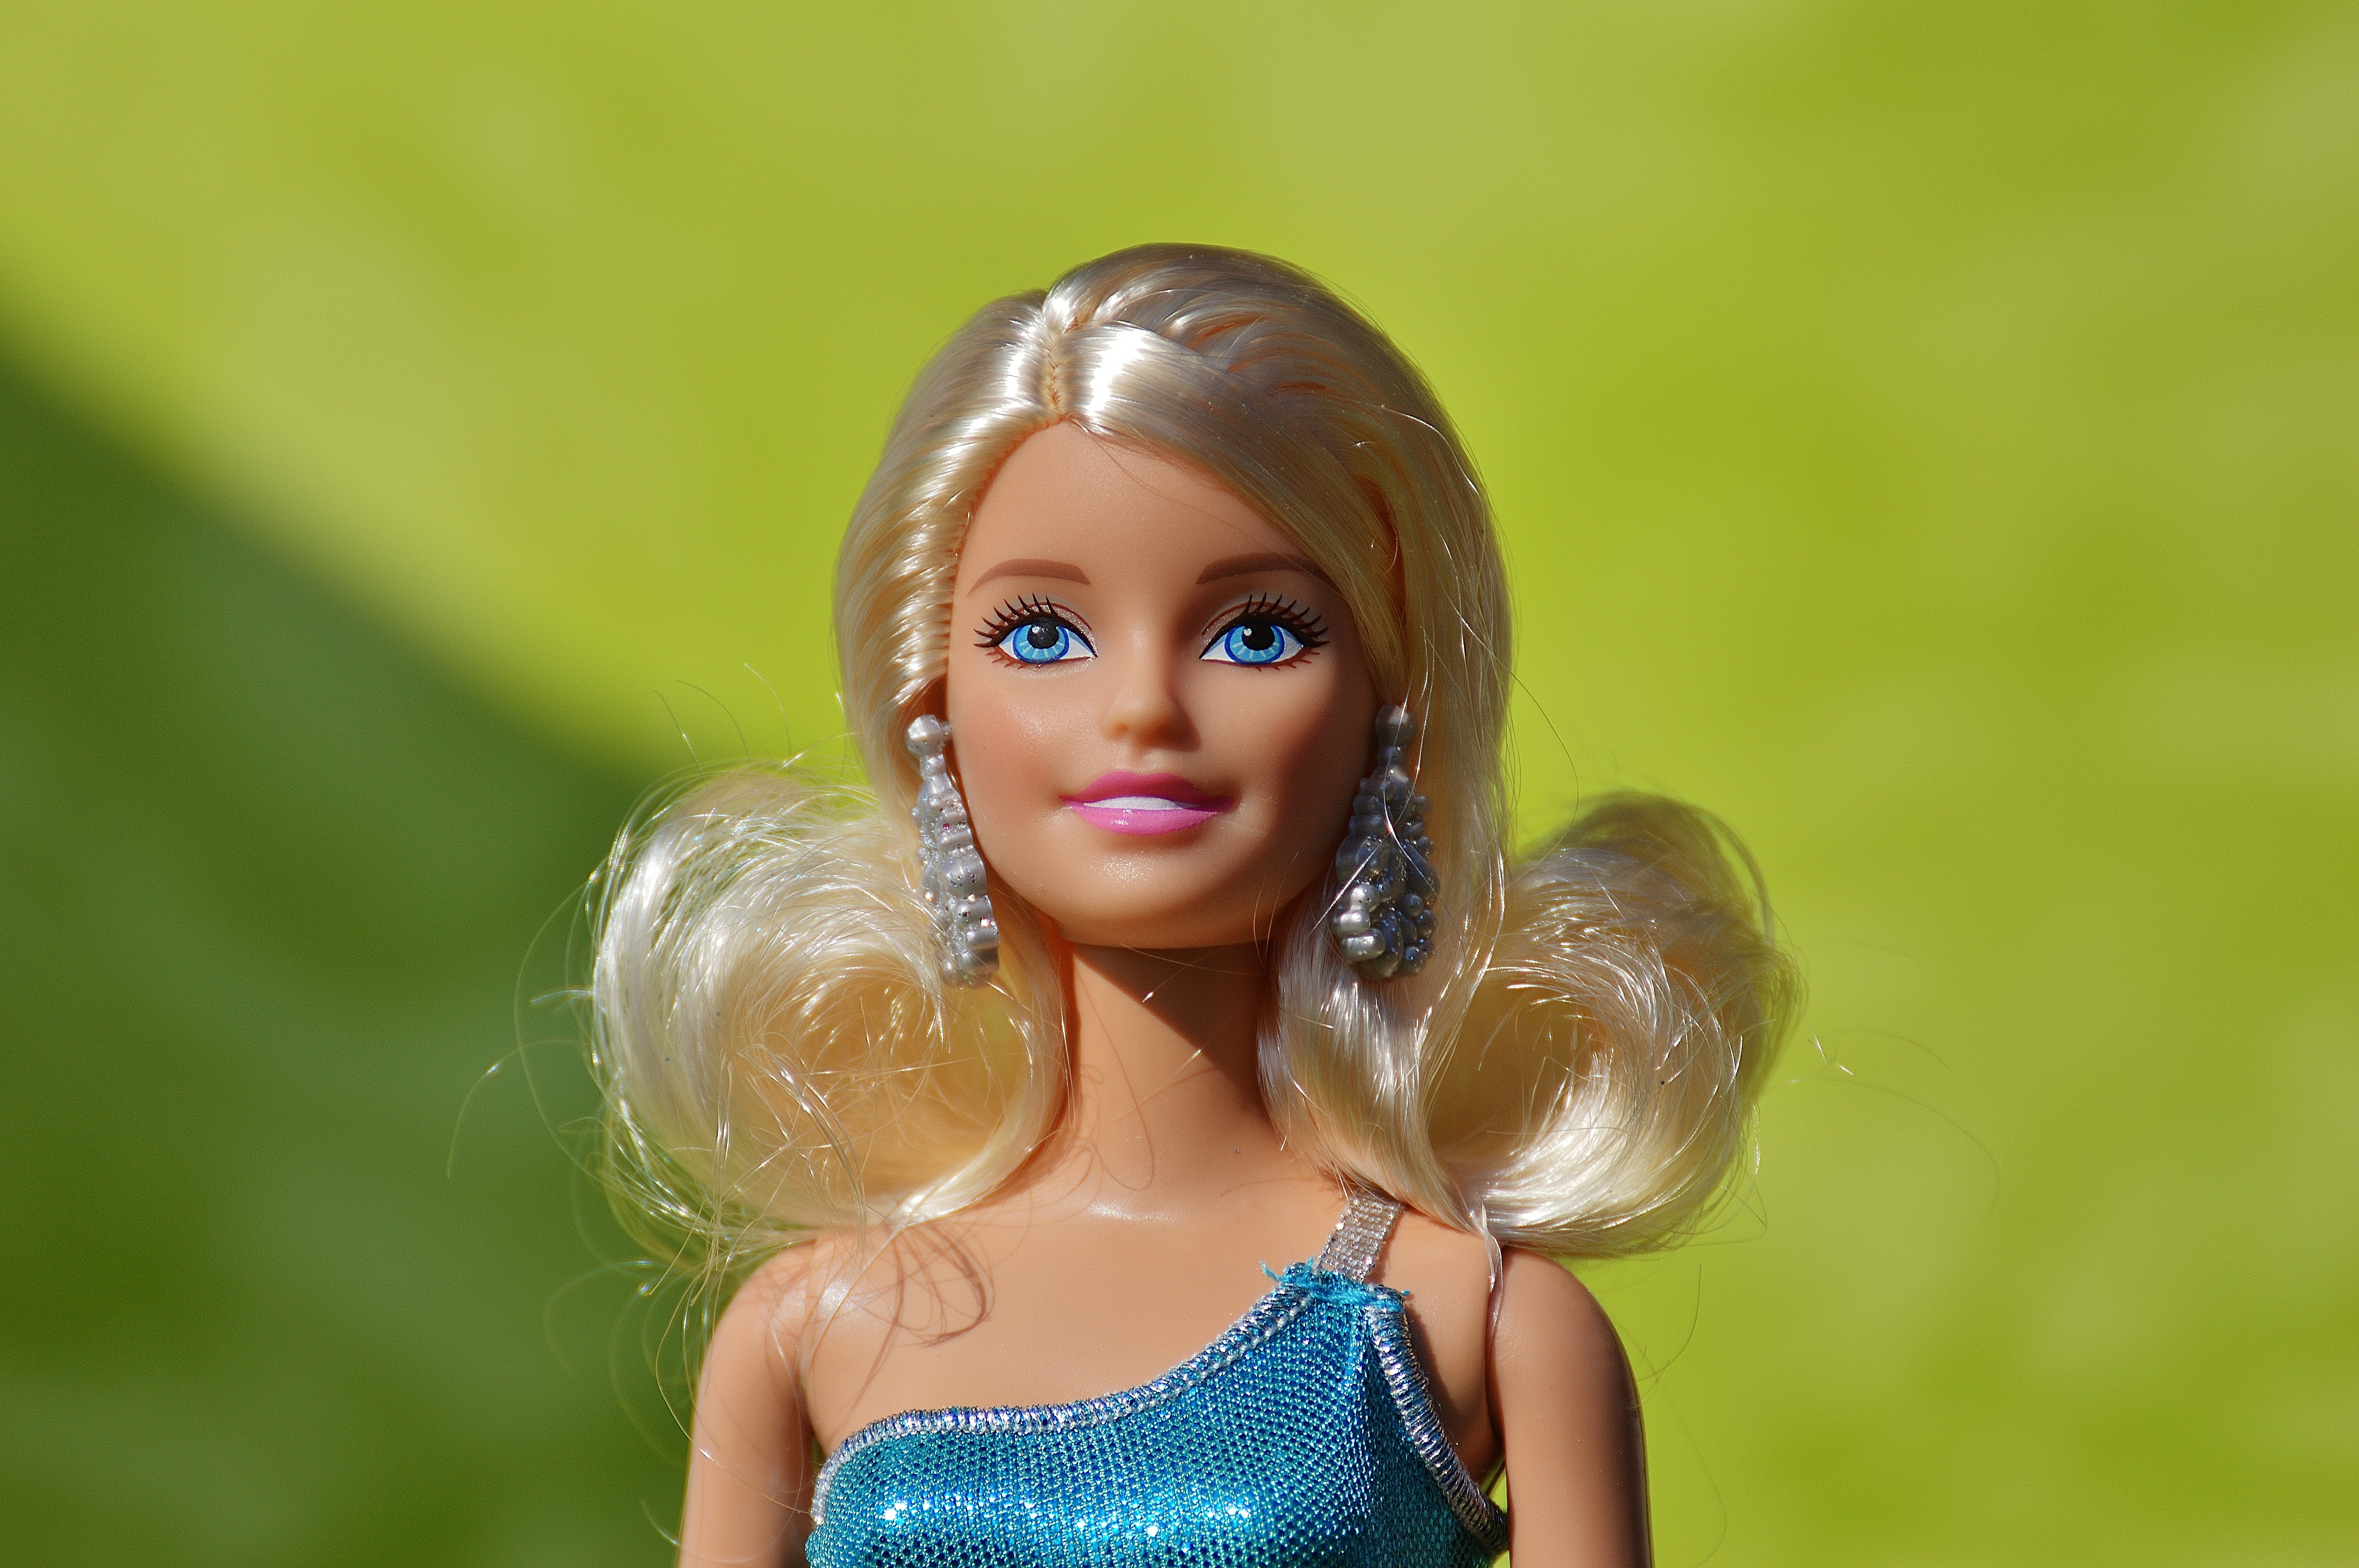
girl, play, toy, hairstyle, playful, face, doll, children, dress, figure, head, toys, skin, beauty, beautiful, blond, pretty, barbie, charming, children toys, girls toys, doll face, dolls picture